Freestyle Motocross: McGrath vs Pastrana

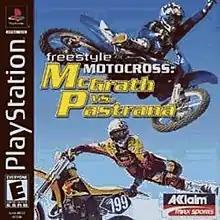

Freestyle Motocross: McGrath vs Pastrana is a racing video game developed by Z-Axis, Ltd. and published by Acclaim Entertainment for PlayStation in 2000.